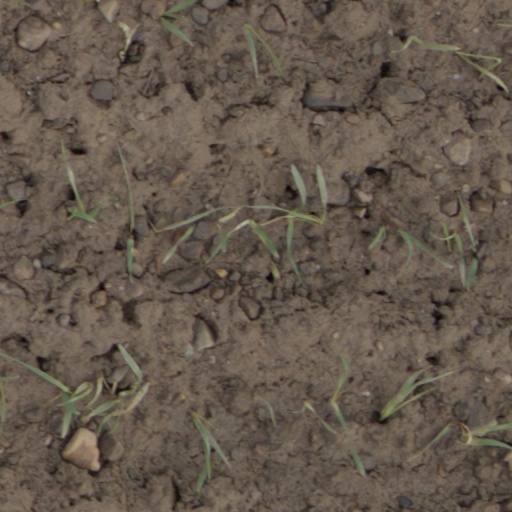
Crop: wheat